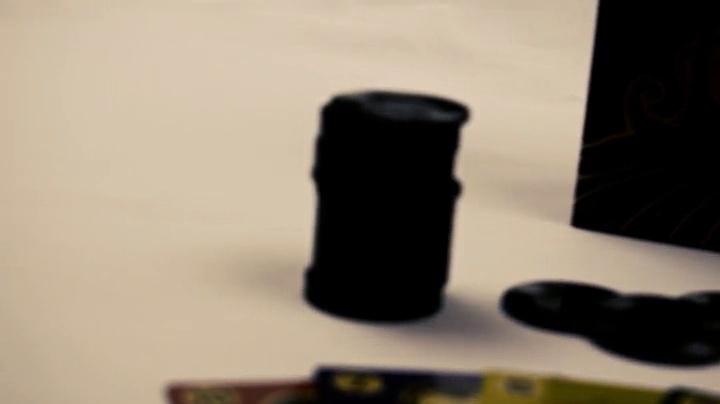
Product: The Epic Beard Game
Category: Toys & Games | Games & Accessories | Card Games
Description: Classic Game play with a hilarious dose of beards and bluffing.
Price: $15.94
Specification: ProductDimensions:7.5x4.2x2.8inches|ItemWeight:1.17pounds|ShippingWeight:1.17pounds(Viewshippingratesandpolicies)|ASIN:B07GKC9DSL|Itemmodelnumber:B07GKC9DSL|Manufacturerrecommendedage:8yearsandup